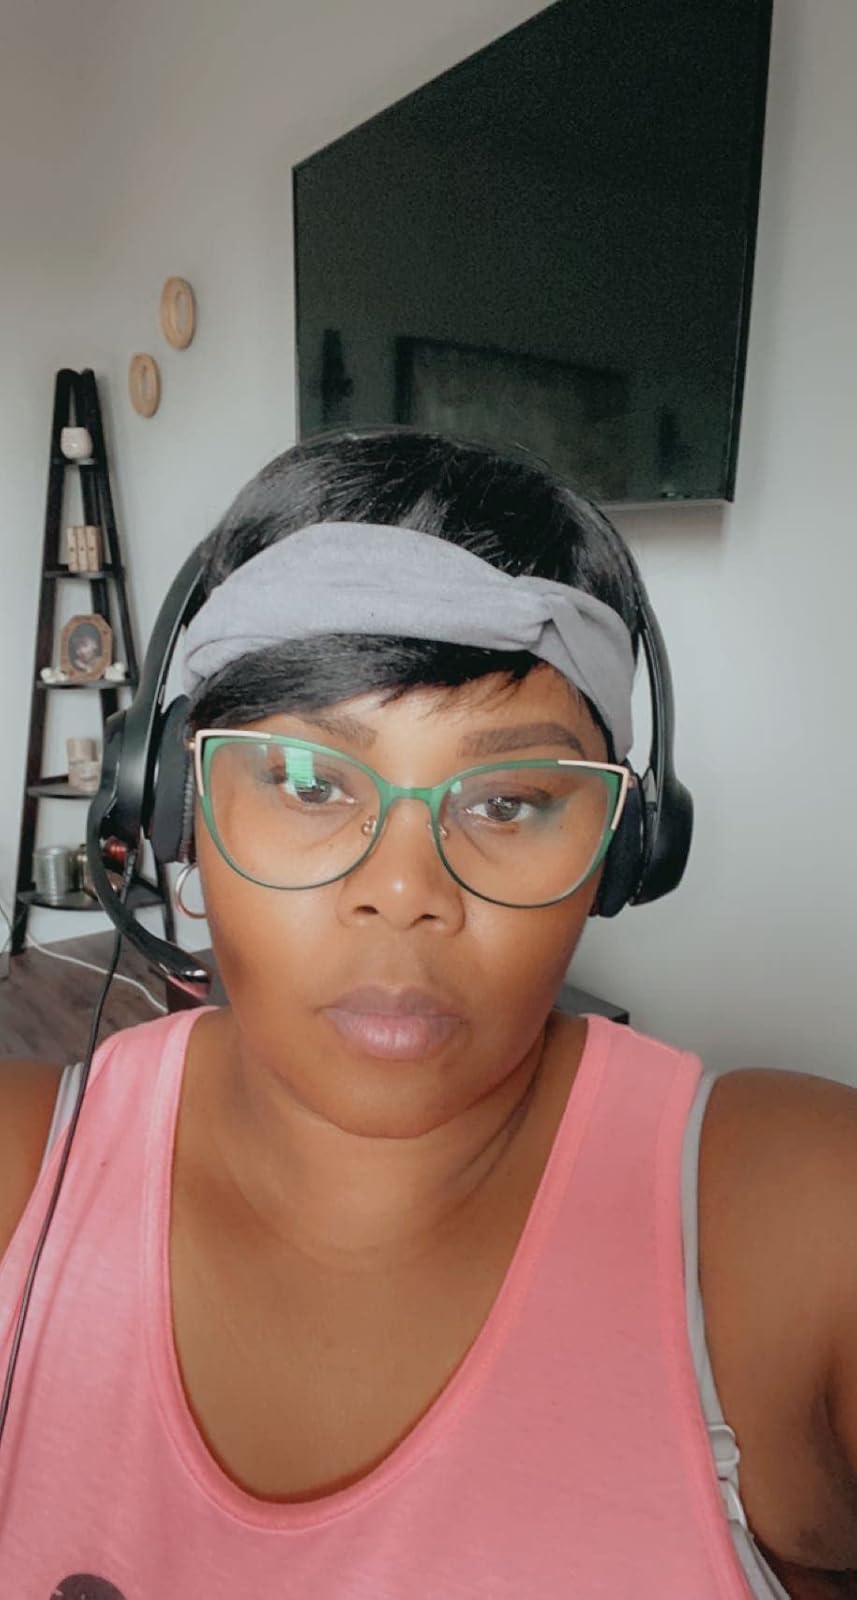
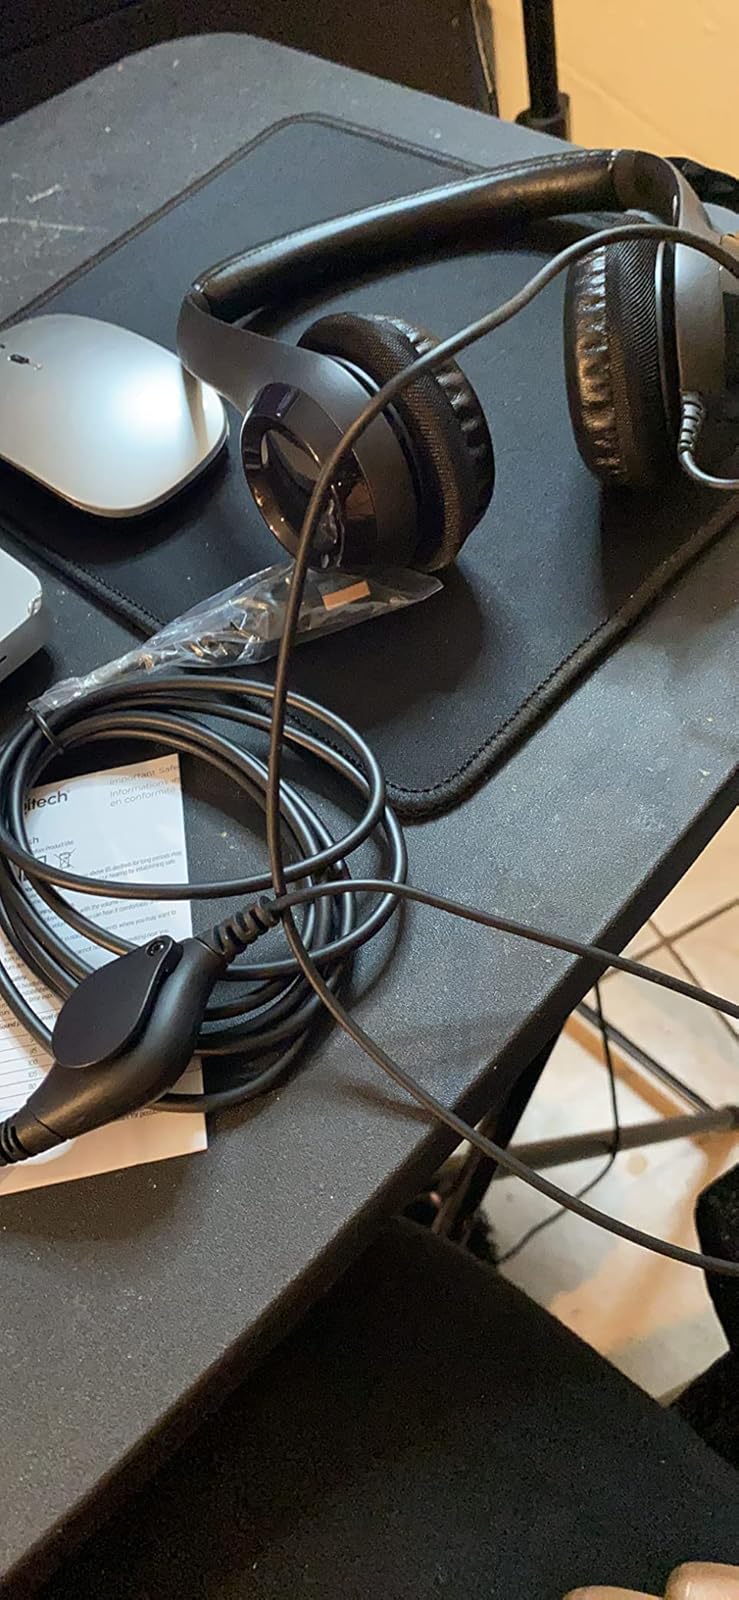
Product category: headphones
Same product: yes